International Film Music Critics Association

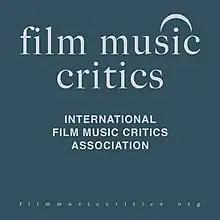

The International Film Music Critics Association (IFMCA) is a professional association for online, print and radio journalists who specialize in writing about original film and television music.